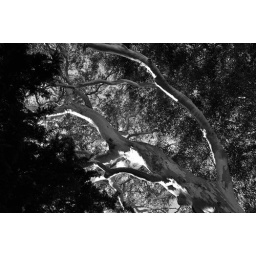
a tree in black and white